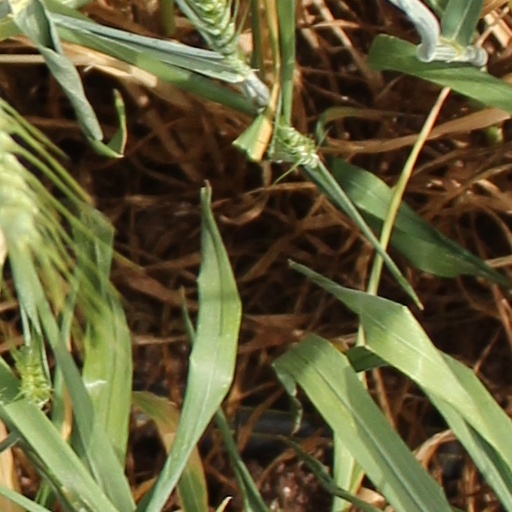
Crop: wheat